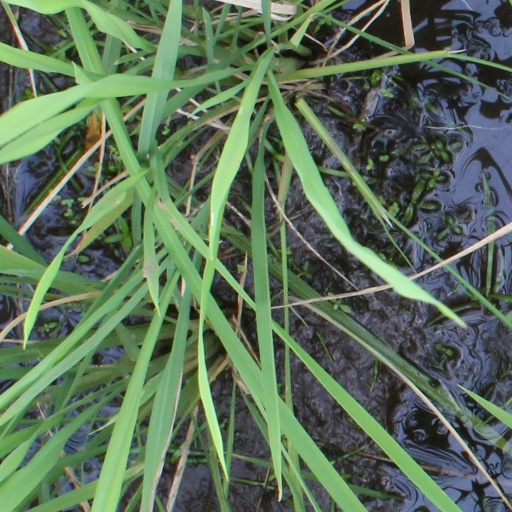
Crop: rice